Justice Leak

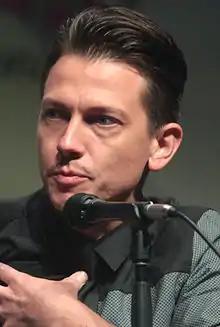
Leak at WonderCon, April 2015

Justice Adam Leak (born September 1, 1979) is an American film, television and stage actor best known for his portrayal of Harland Osbourne in the 2007 film "The Great Debaters".